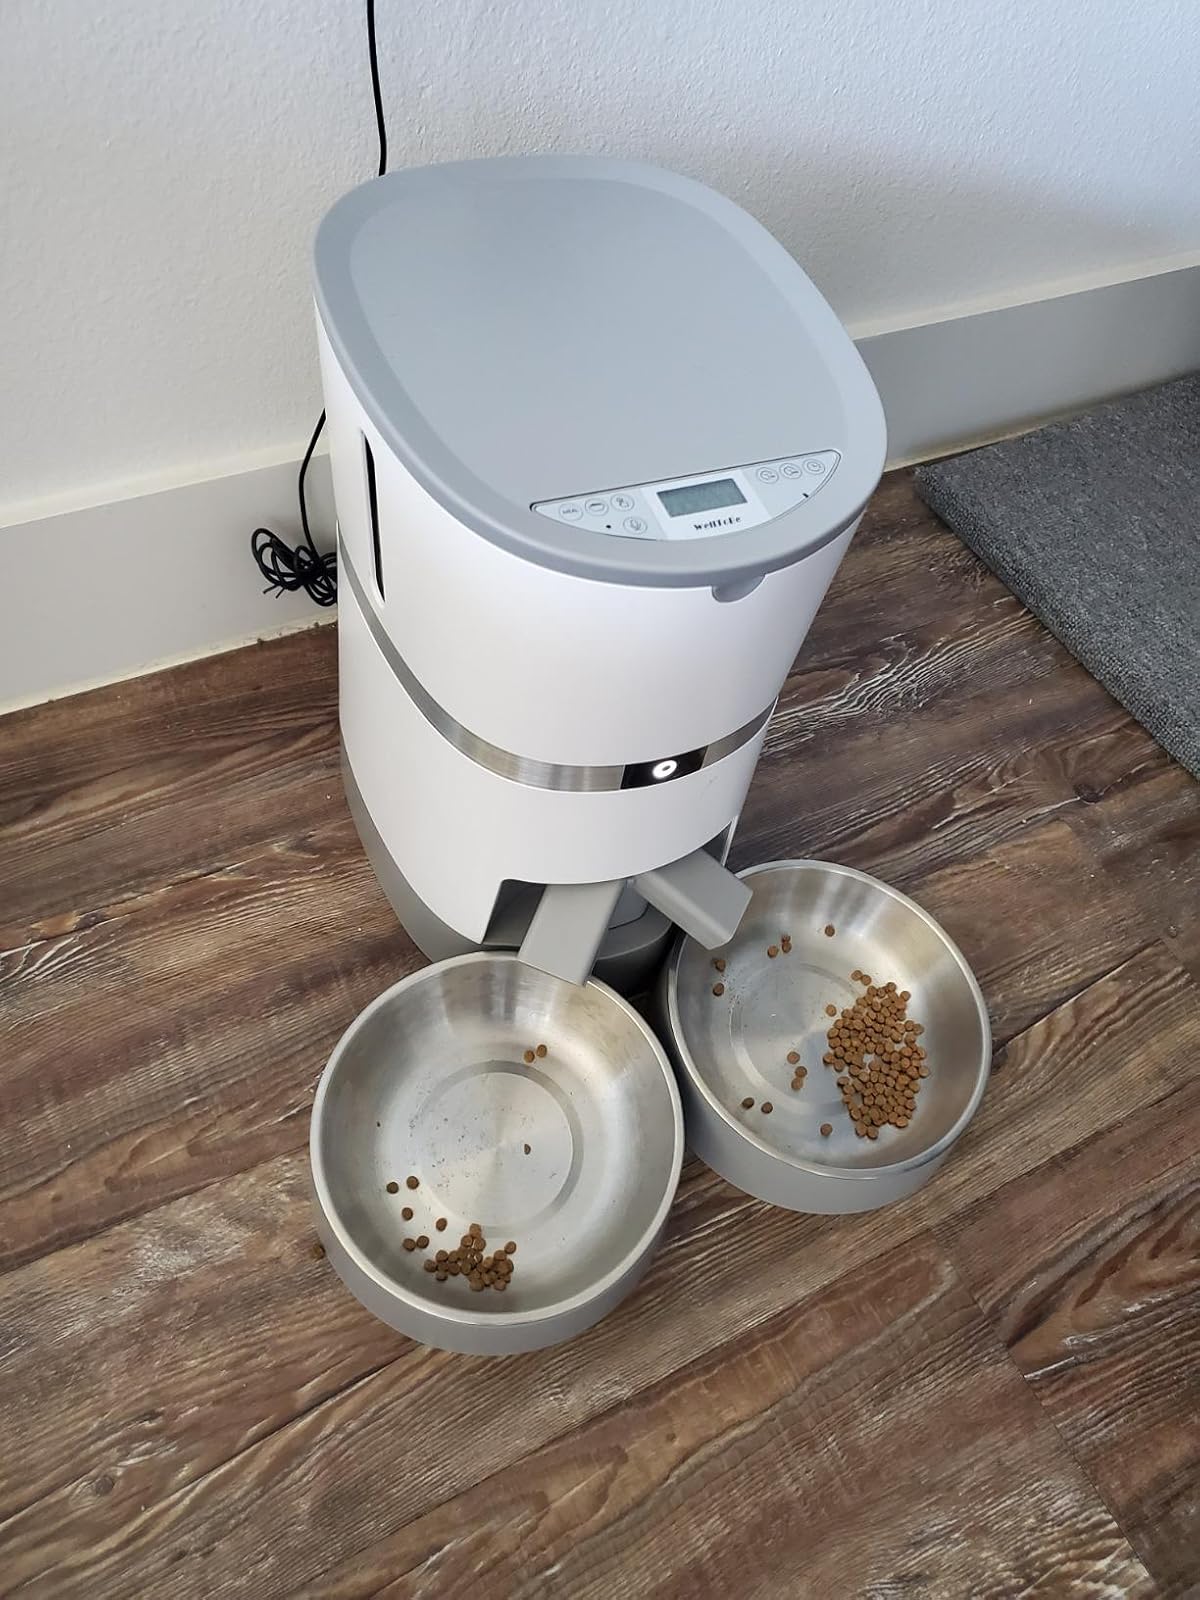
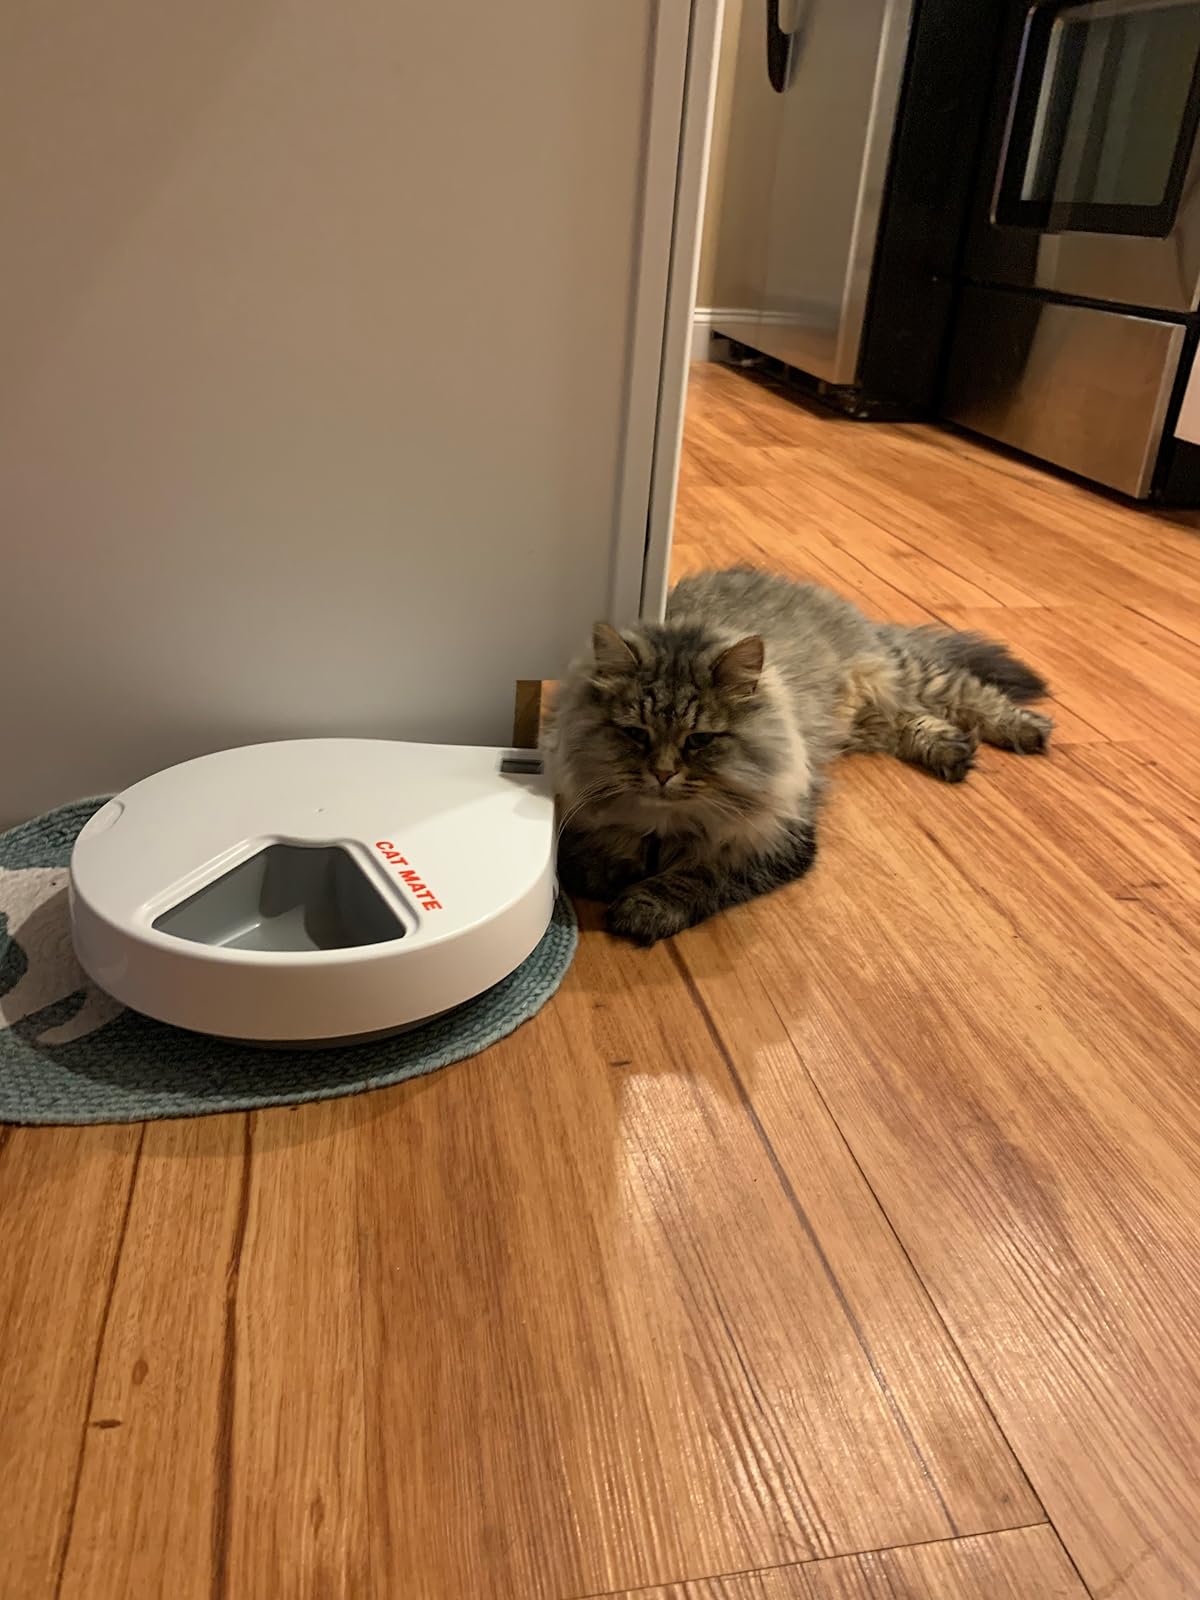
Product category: items_feeder
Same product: no